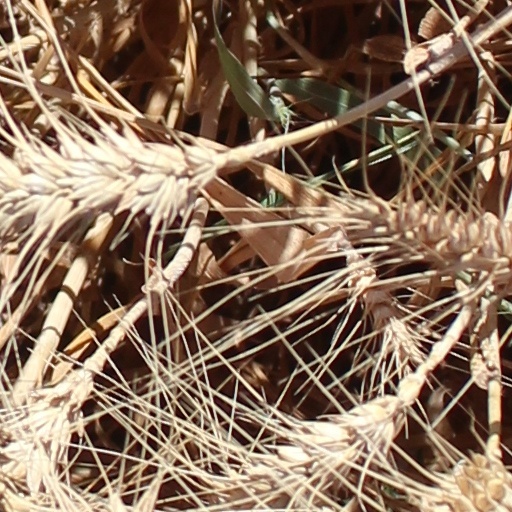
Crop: wheat